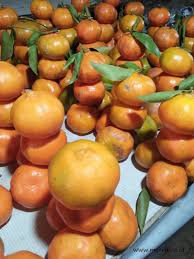
Label: Orange